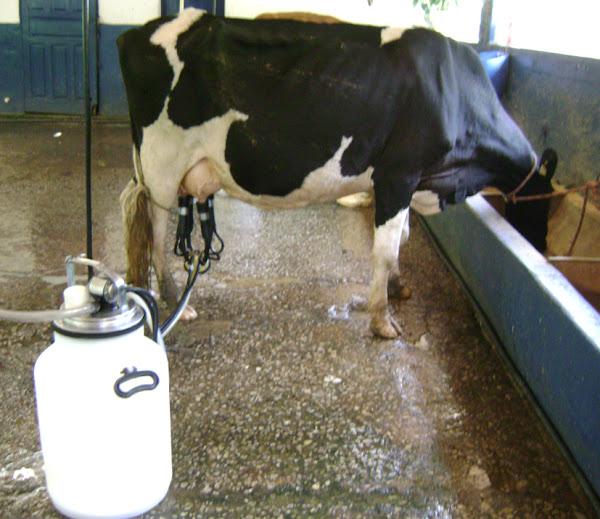
Picha ya ng'ombe mweusi na mweupe akikamwa maziwa ndani ya banda. Kuna mashine ya ukamuaji iliyo na chupa nyeupe pamoja na mifumo ya umeme. Mazinira ni ya kisasa yenye kilimo cha ng'ombe wa maziwa yenye vifaa vya teknolojia ya hali ya juu.